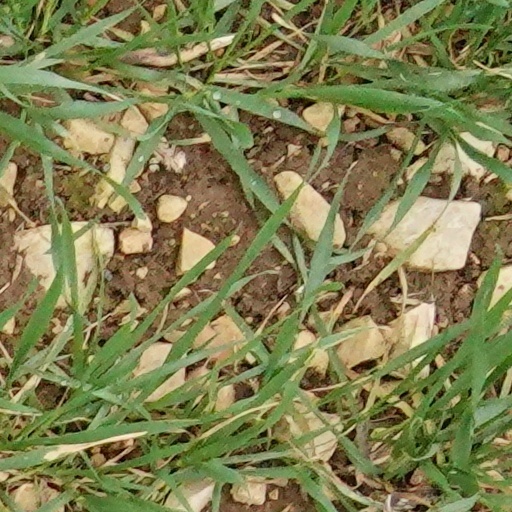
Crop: wheat